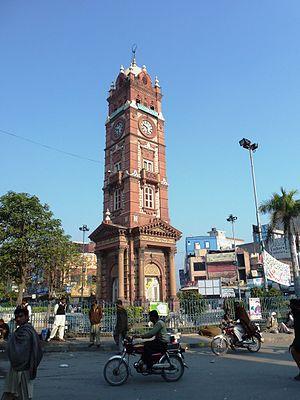
Le district de Faisalabad ou anciennement le district de Lyallpur est une subdivision administrative de la province du Pendjab au Pakistan. Créé en 1904 autour de sa capitale Faisalabad, les deux entités portaient le nom de Lyallpur avant 1979.